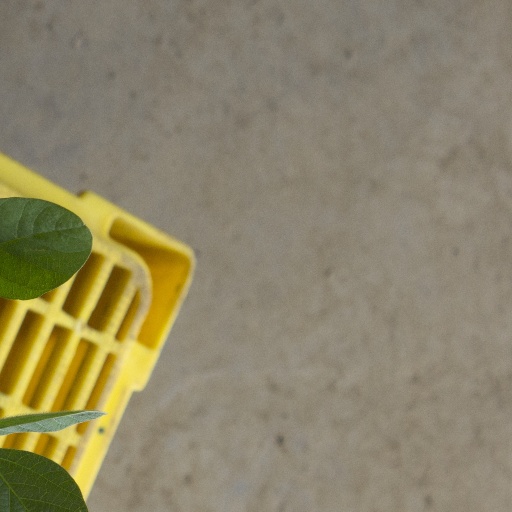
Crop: soybean